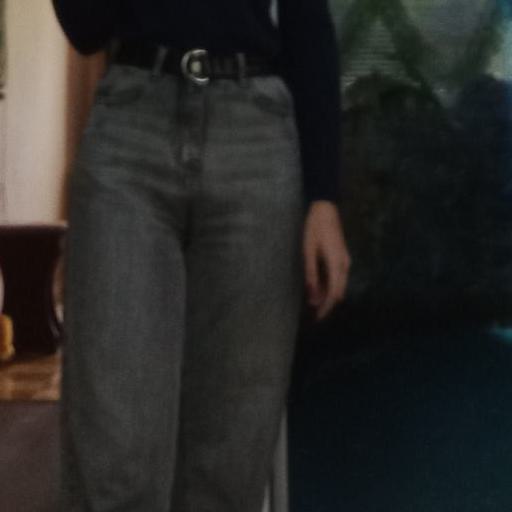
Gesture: no_gesture